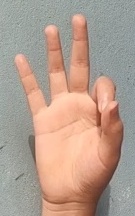
ASL sign: 9